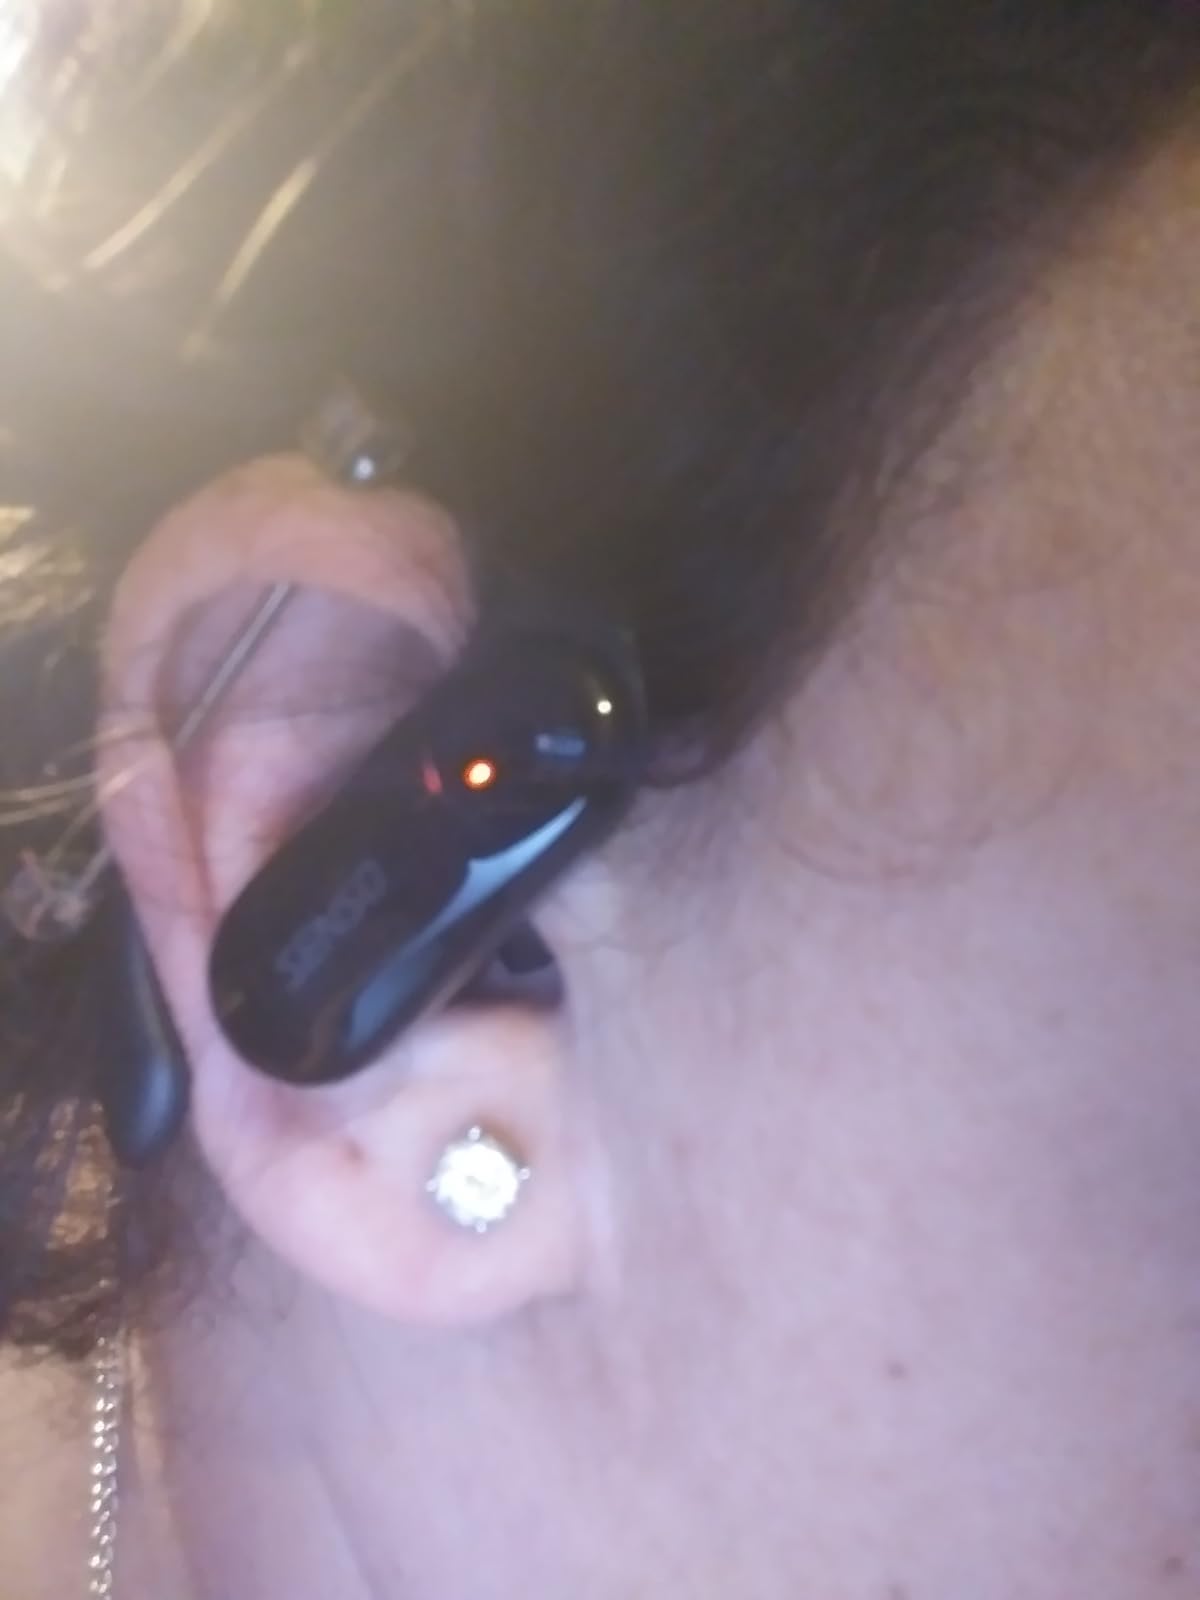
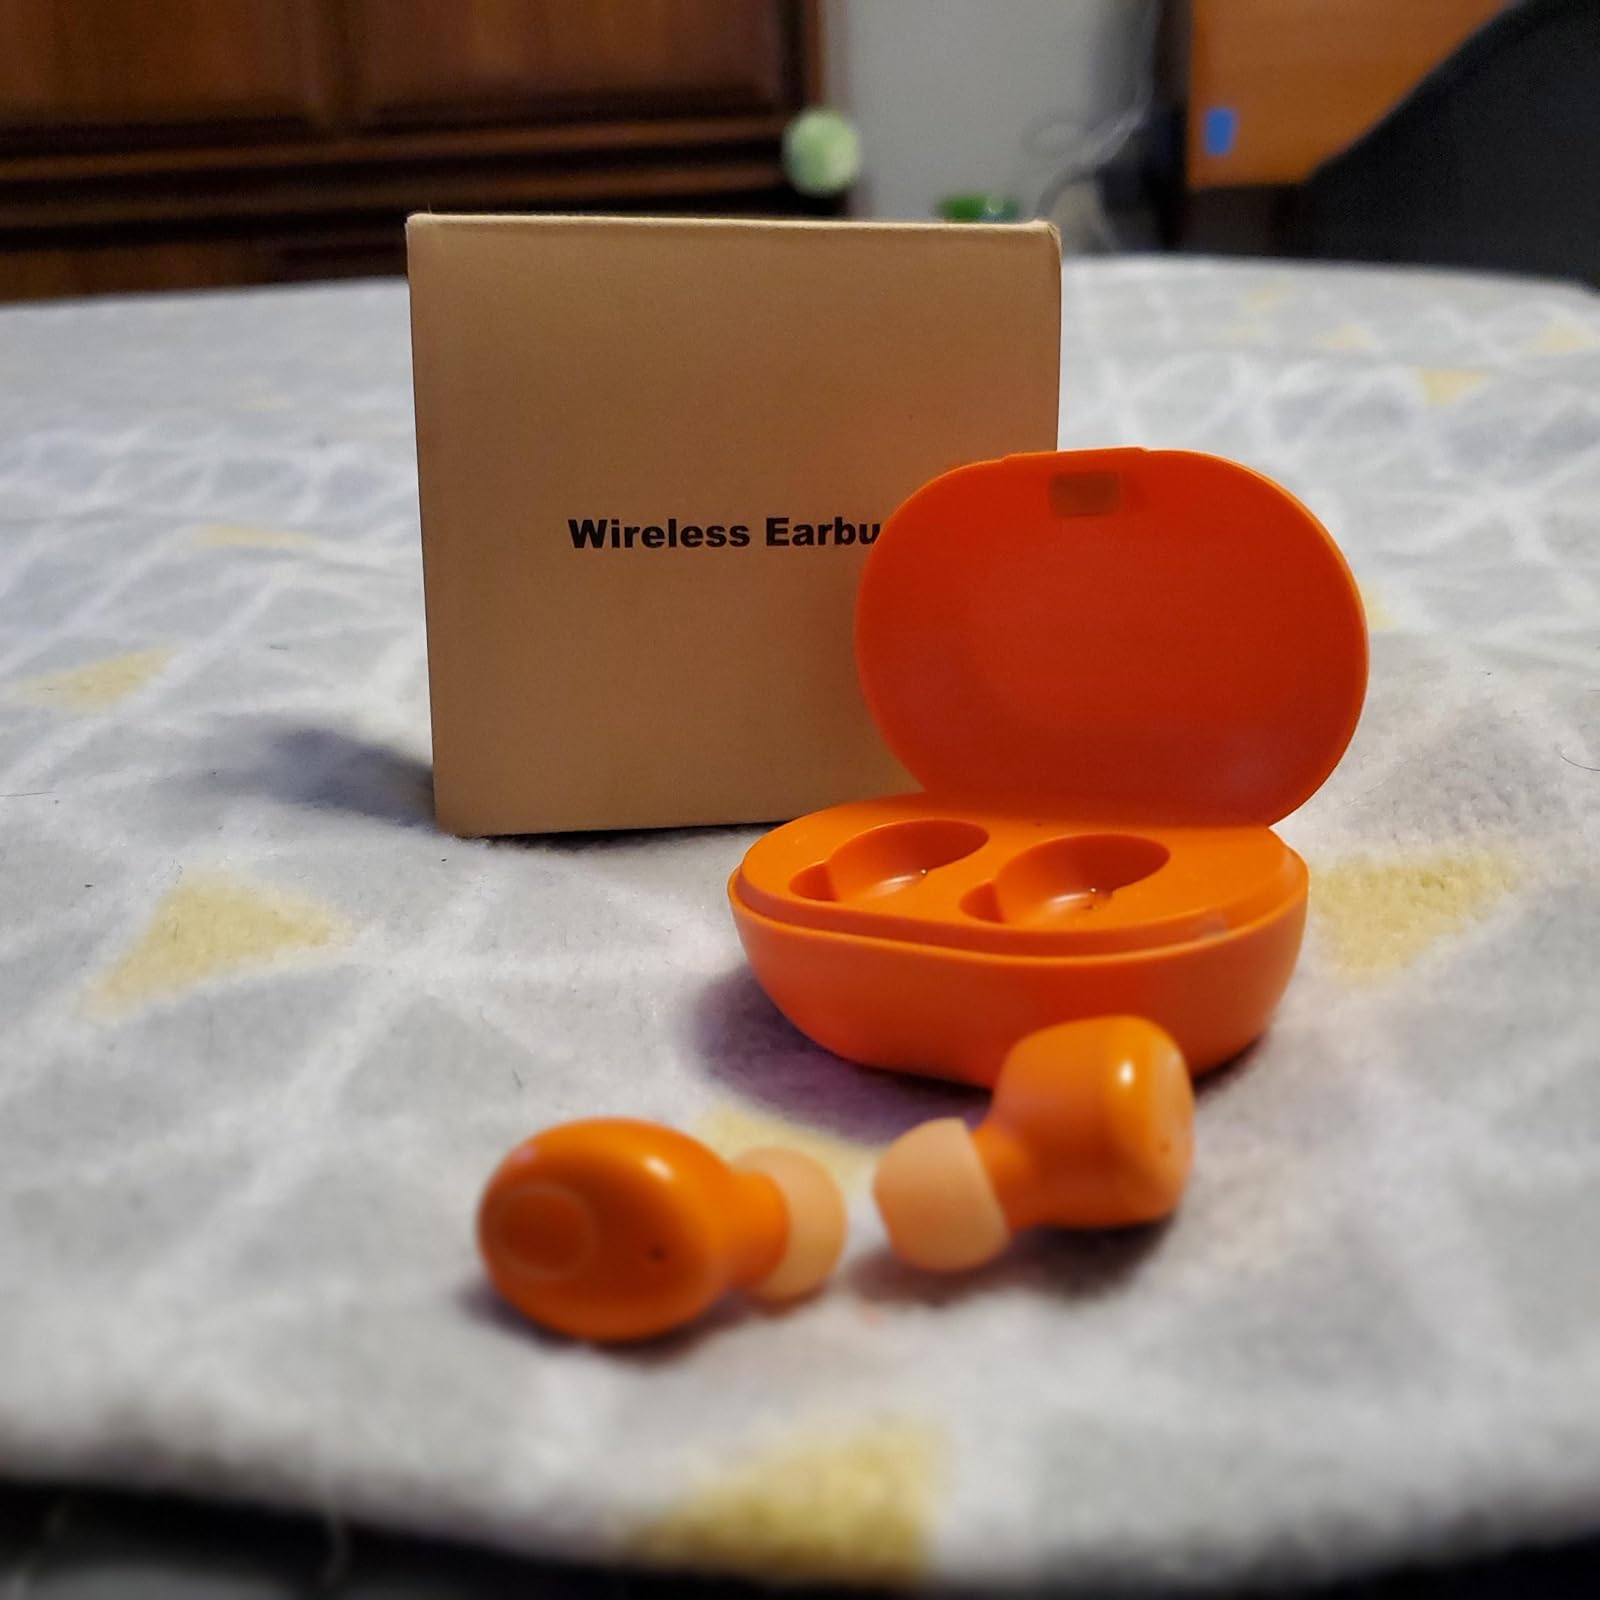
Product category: earbuds
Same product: no